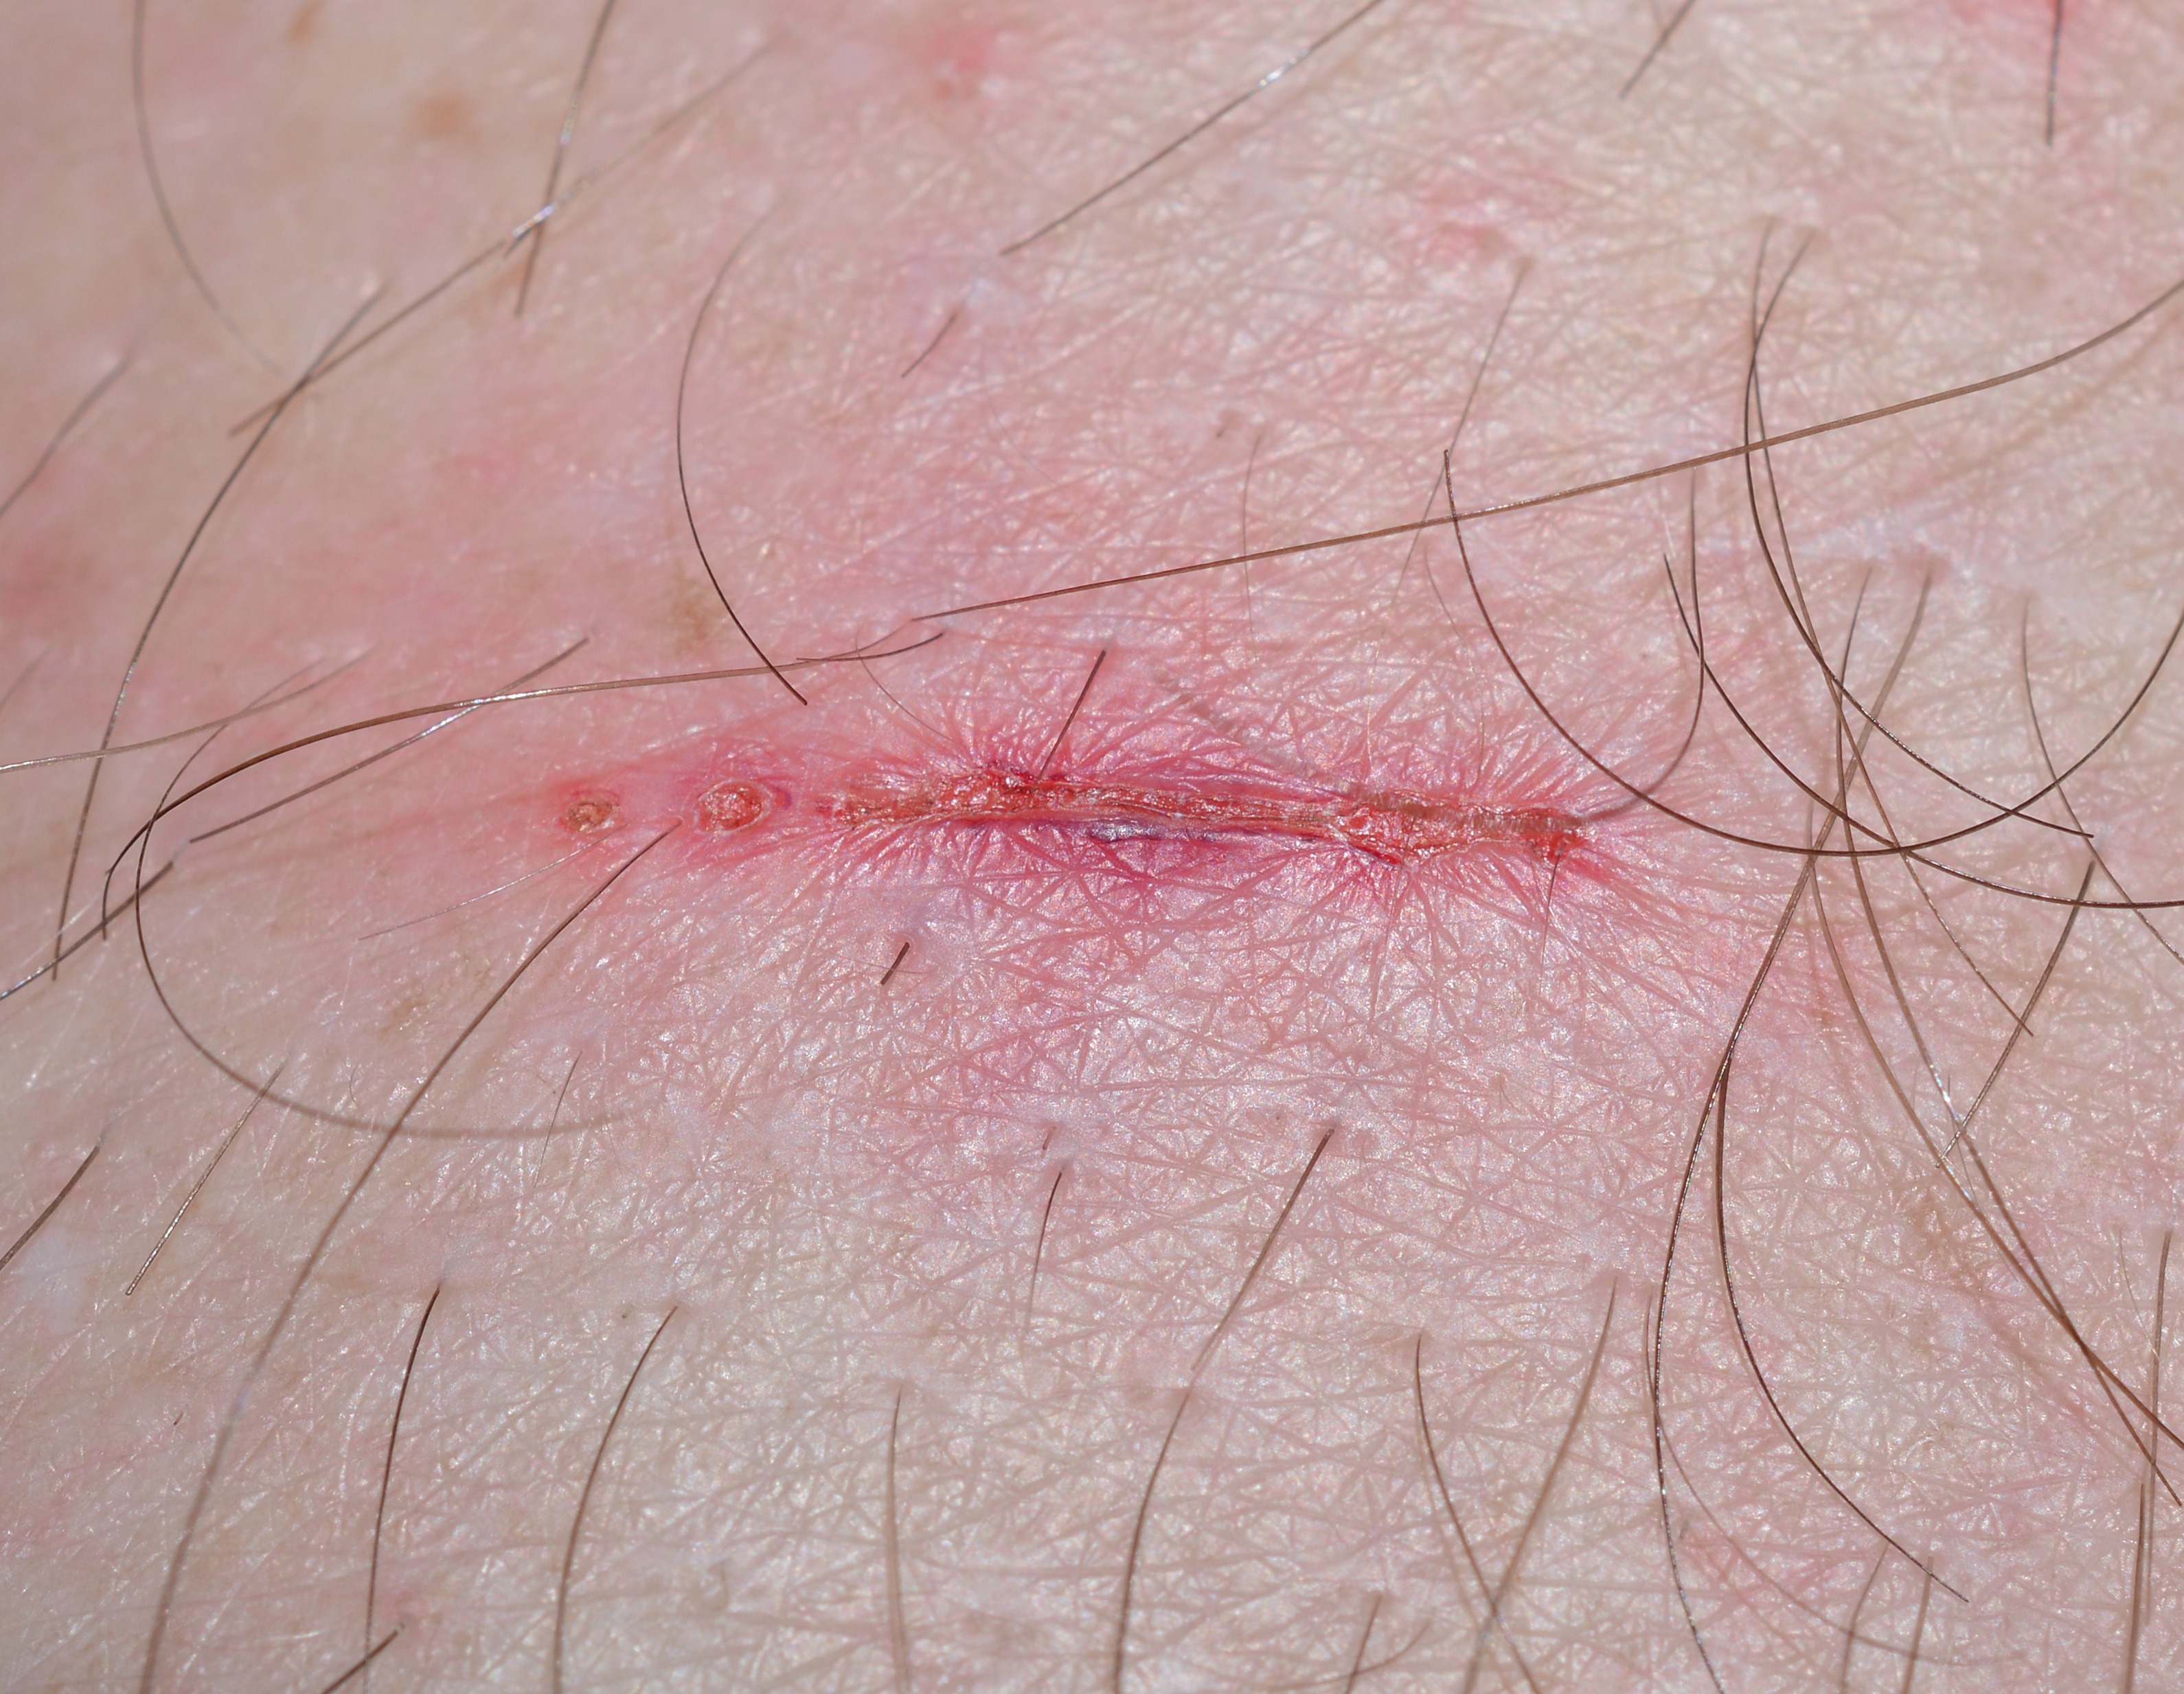
wood, texture, leaf, floor, line, pink, sketch, drawing, skin, organ, frisch, injury, consolation, wound, place of miracles, time heals all wounds